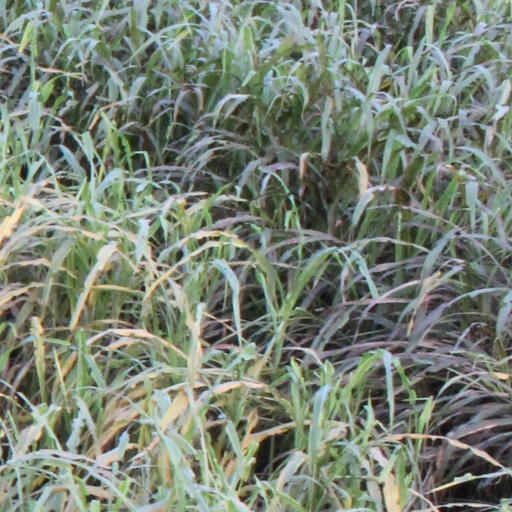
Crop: sorghum